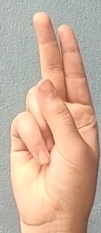
ASL sign: U